Søren Kierkegaard

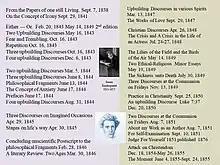
Kierkegaard's works

An important aspect of Kierkegaard's life – generally considered to have had a major influence on his work — was his broken engagement to Regine Olsen (1822–1904).